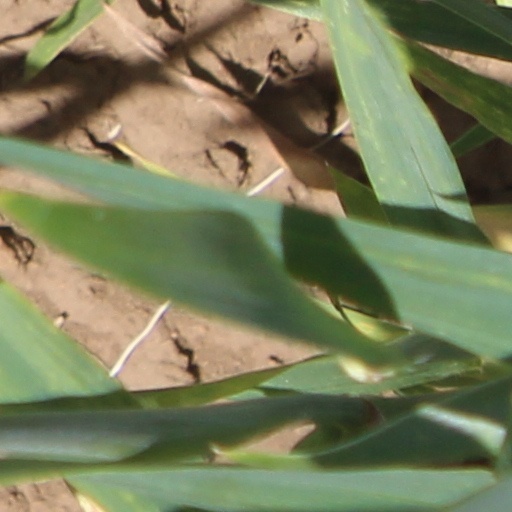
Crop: wheat